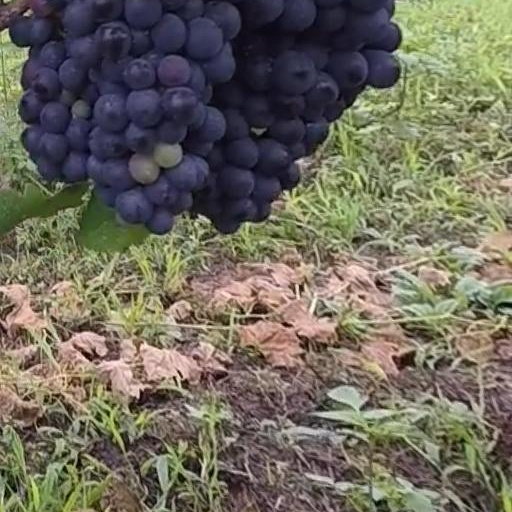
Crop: grape